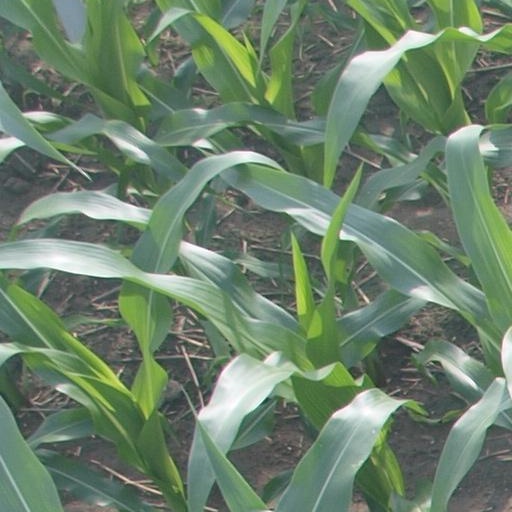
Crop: maize; corn